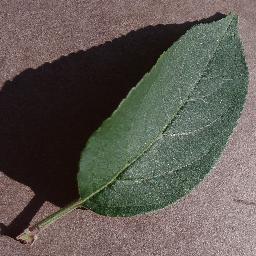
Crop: apple
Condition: healthy